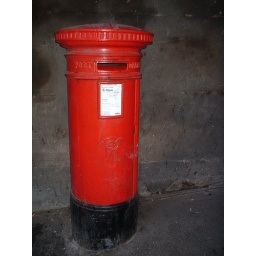
I miss the red post box I used to see in Hong Kong. Rule Britannia!